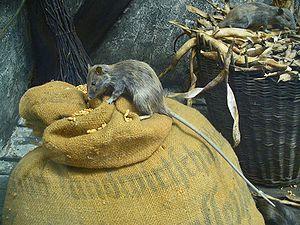
Les réserves de céréales constituent un élément vital pour la survie des groupes humains. Apparue aux environs de la révolution néolithique, la maîtrise du stockage des céréales est essentielle dans l'organisation de la plupart des sociétés car elle est impliquée dans trois activités humaines majeures :